Keith J. Krach

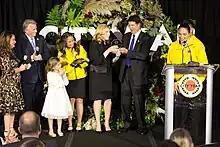
Keith and Metta Krach with Daughter Emma, receiving the City Year Citizen Leadership award

In 2009, Krach became the chairman and in 2011 the CEO of DocuSign, a technology company which provides electronic signature and digital transaction management services. As CEO, Krach led the creation of the digital transaction management category and the building of the DocuSign Global Trust Network which comprises more than 320,000 companies and 400 million users in 188 countries.